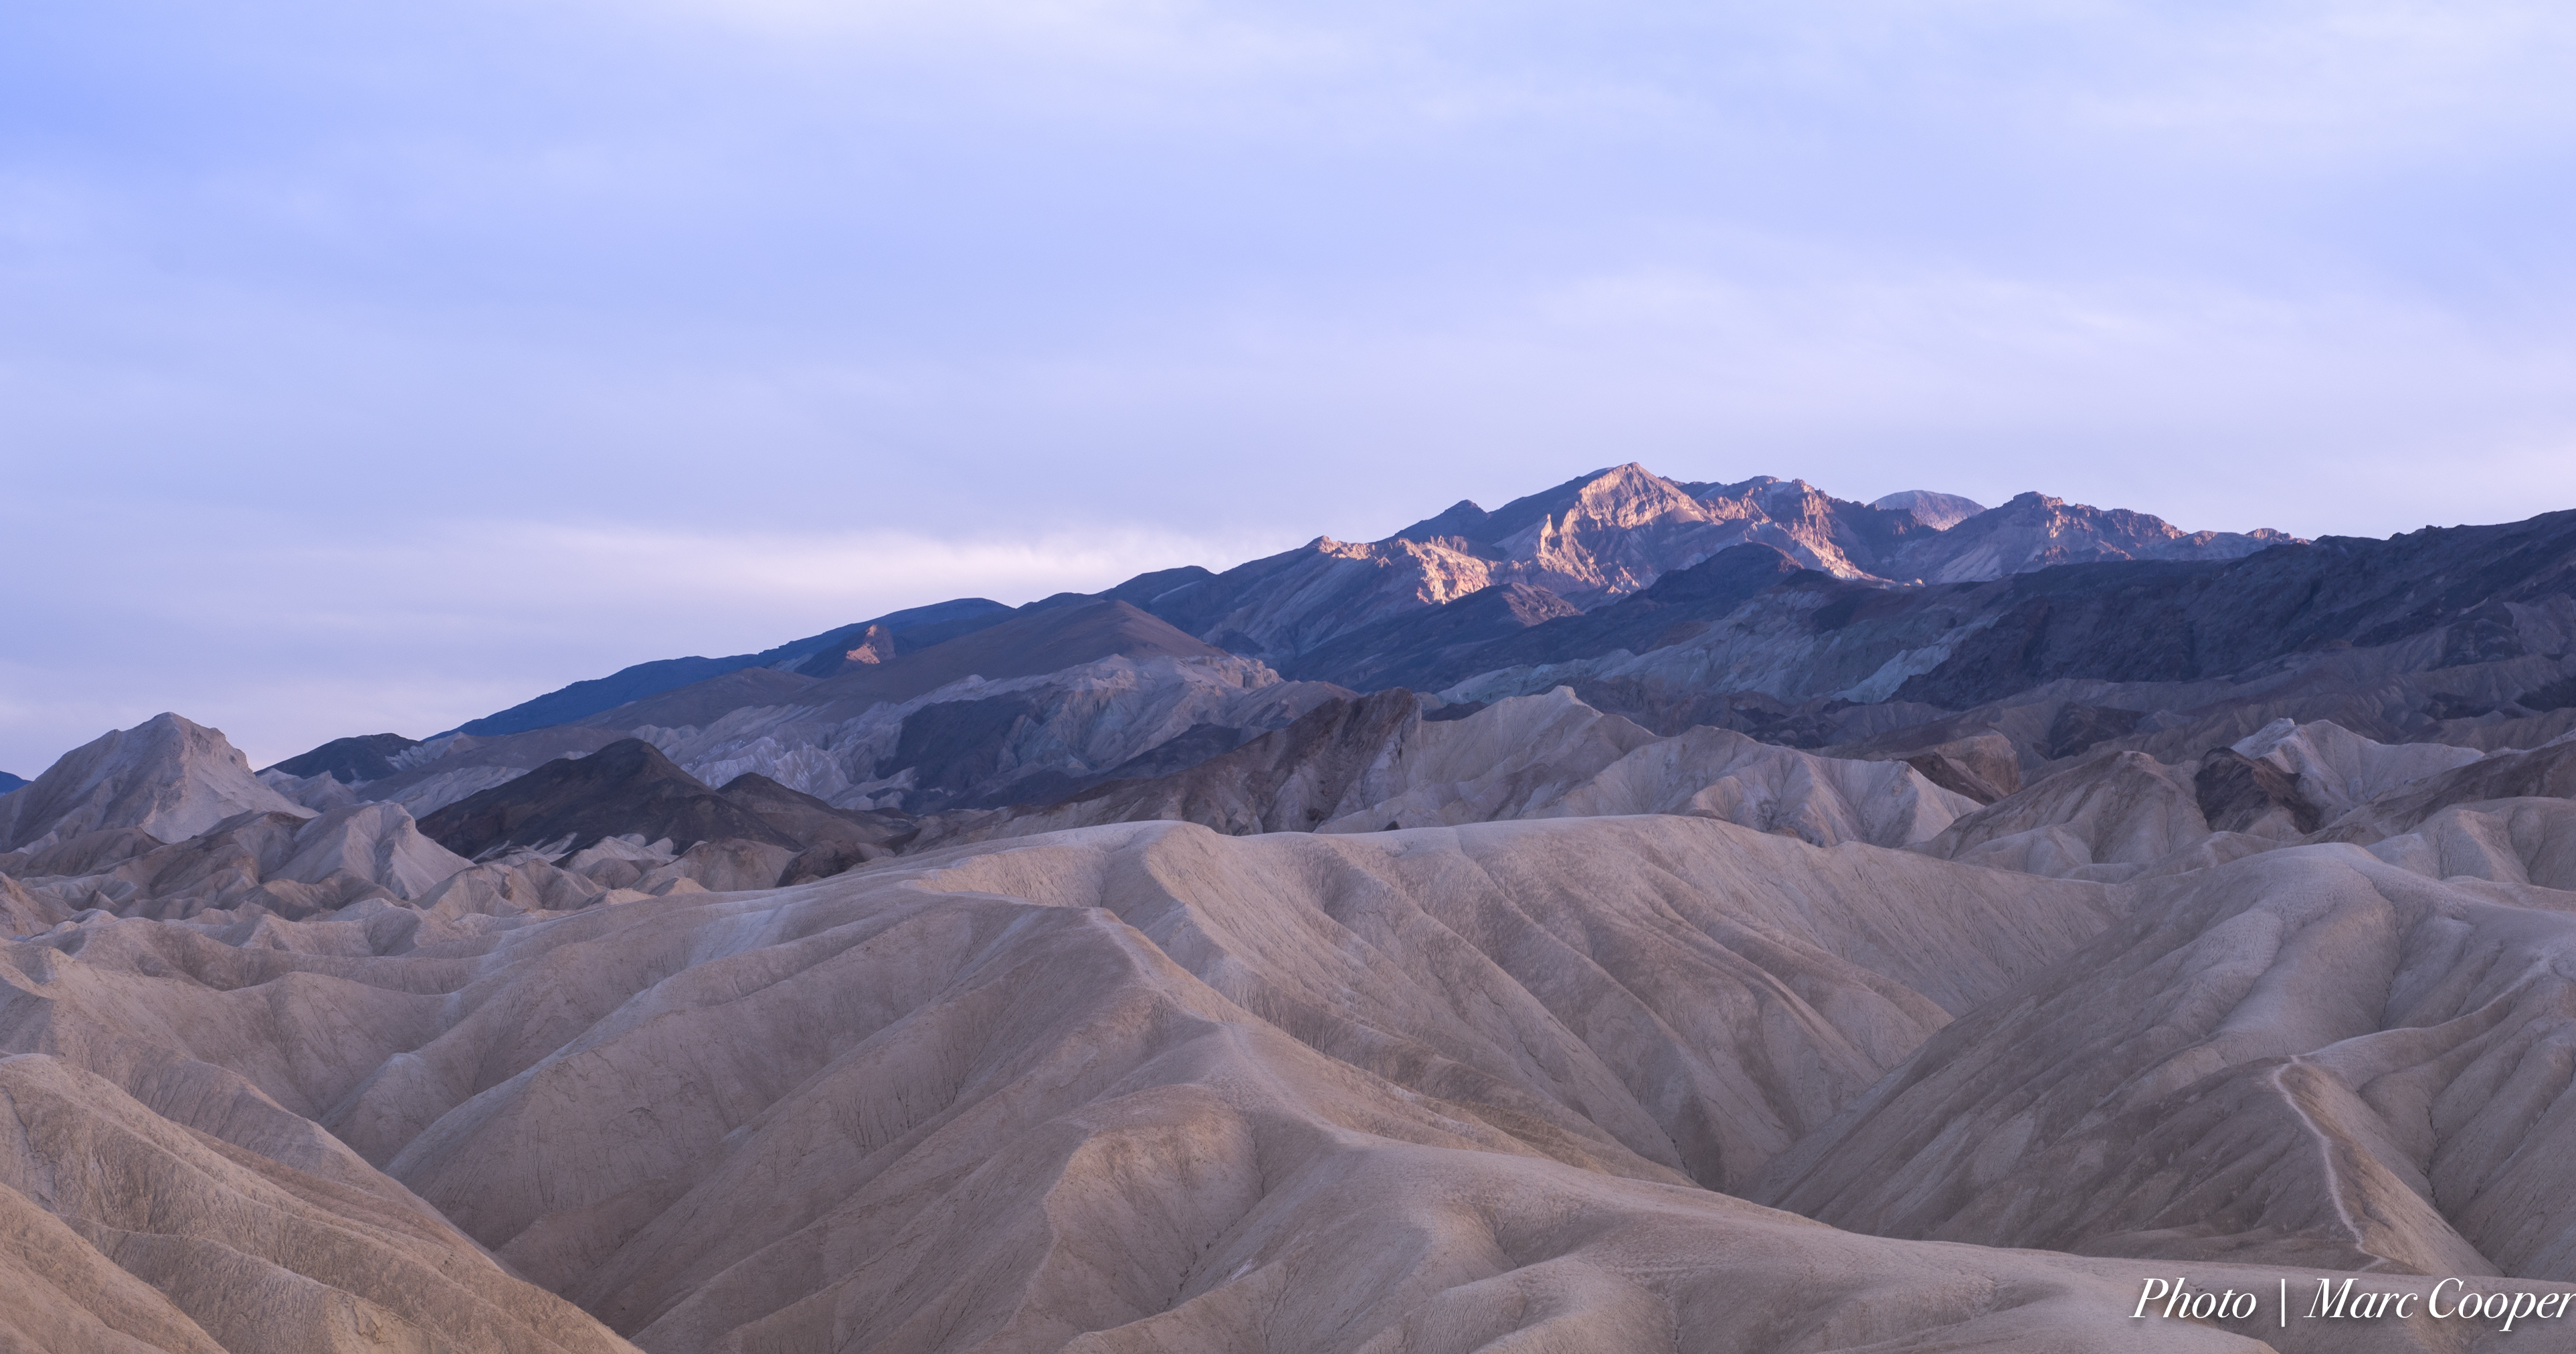
landscape, rock, wilderness, mountain, snow, sky, sunset, desert, adventure, valley, mountain range, park, nikon, point, death, national park, ridge, summit, outdoors, hills, national, hdr, clouds, colors, geology, mountains, badlands, plateau, d810, deathvalley, zabriskie, furnacecreek, nightfall, fell, wadi, landform, geographical feature, mountainous landforms